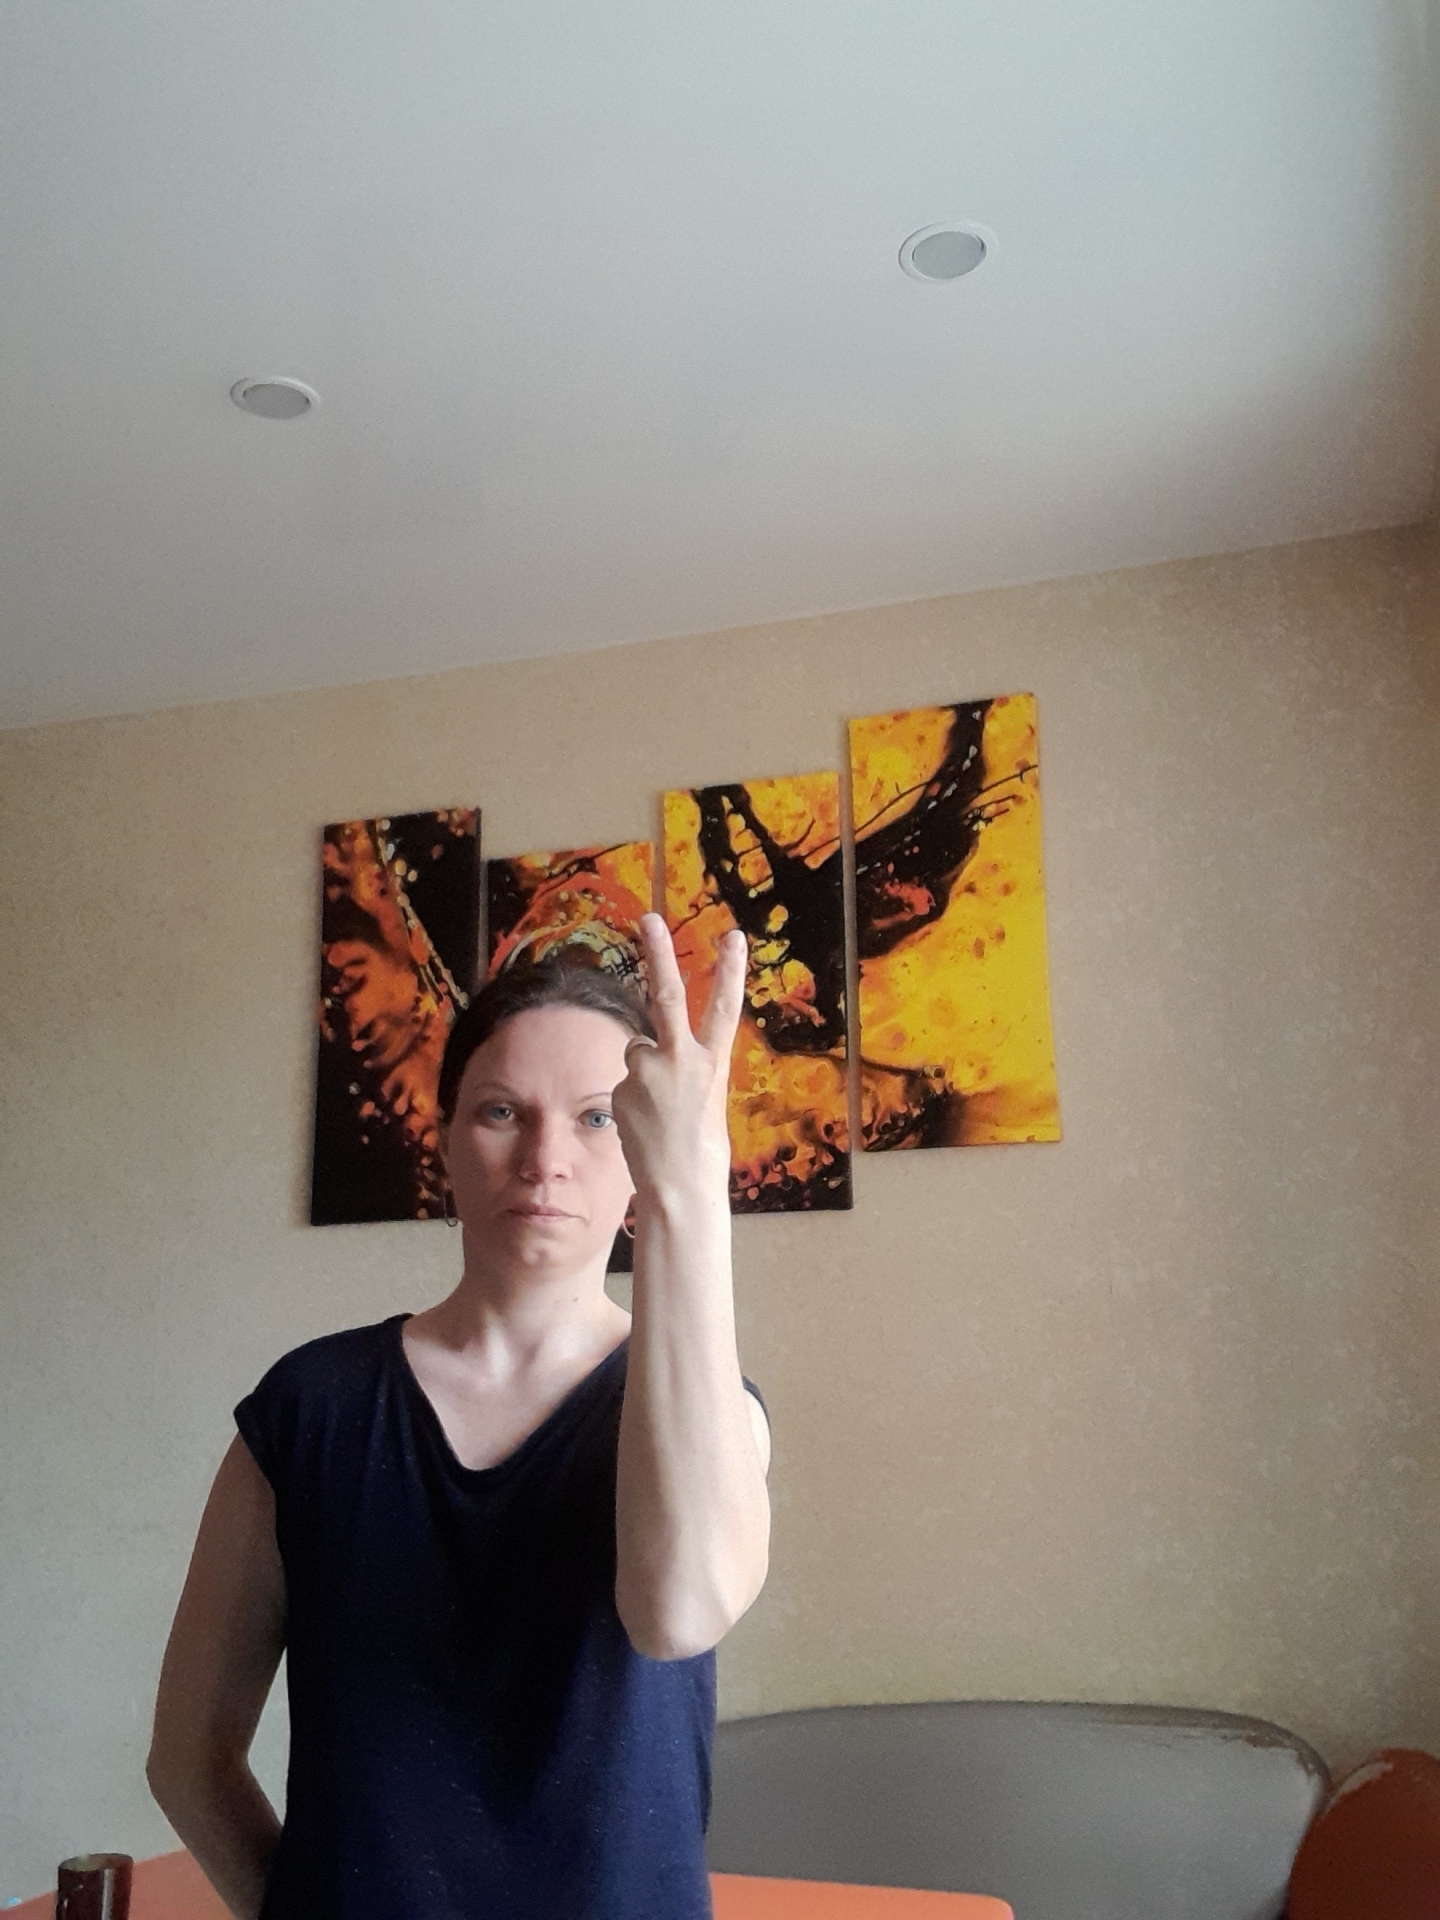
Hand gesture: peace_inverted